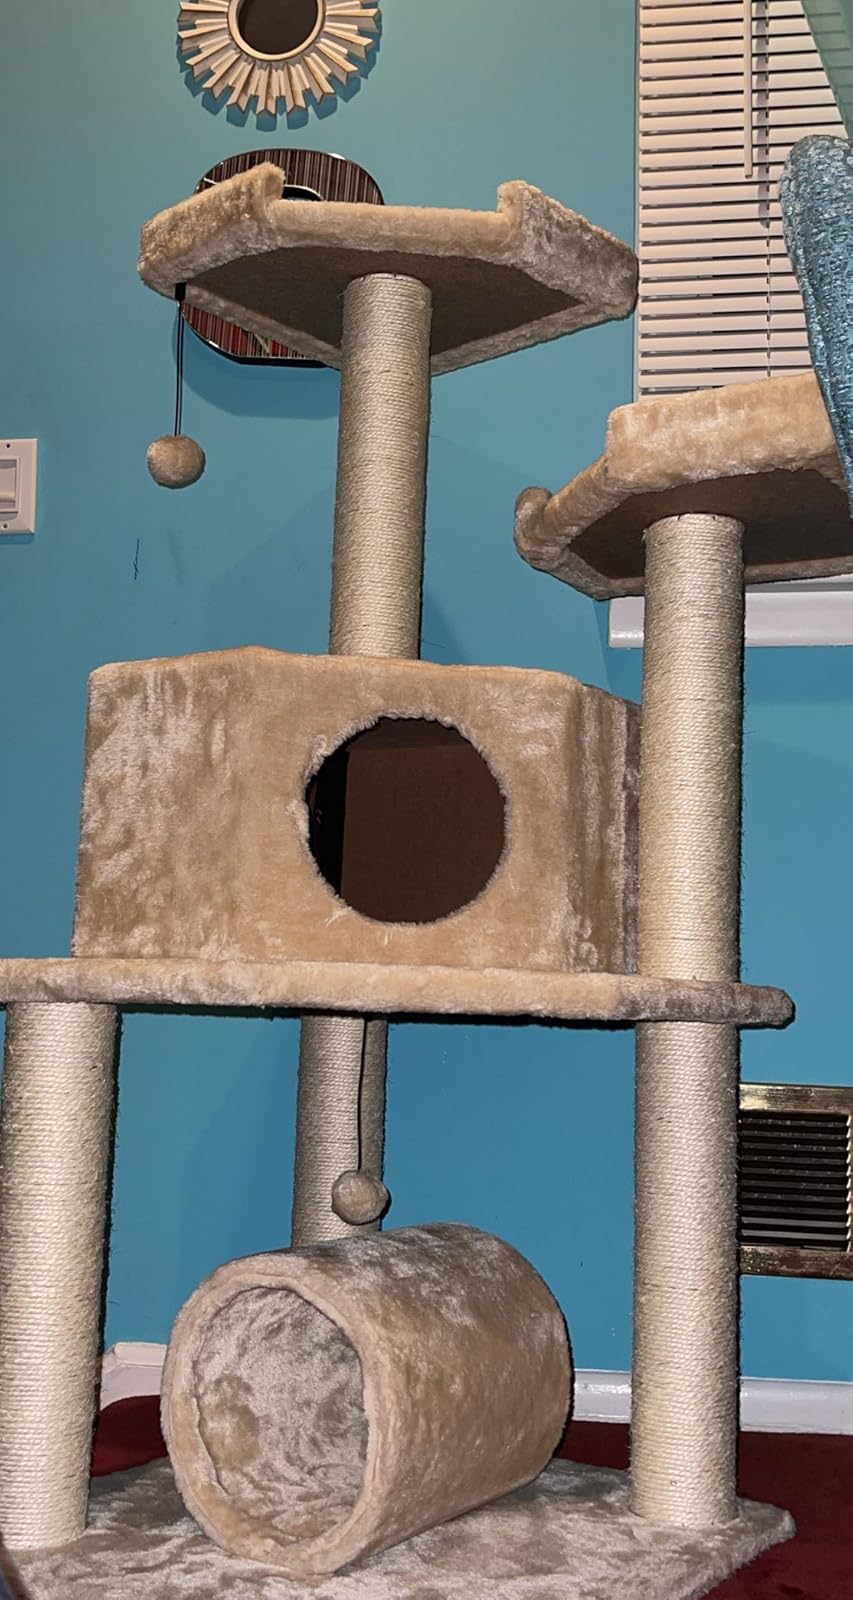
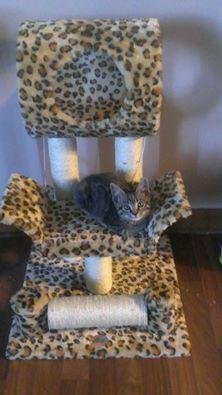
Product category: items_cat tree
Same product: no